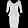
Label: Dress